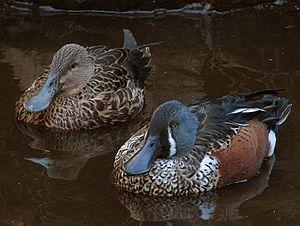
Le Canard bridé ou Souchet d'Australie est une espèce d'oiseaux de la famille des anatidés.